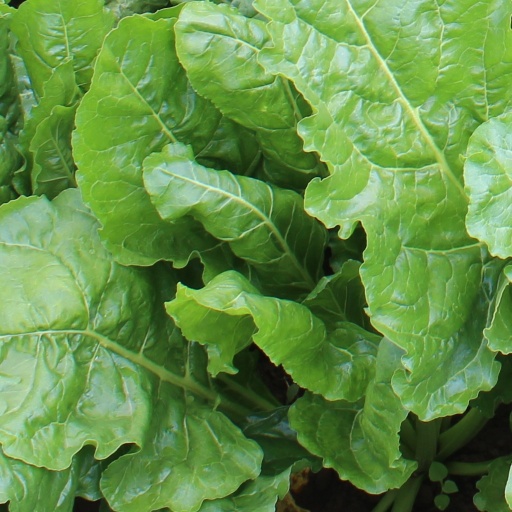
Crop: sugar beet